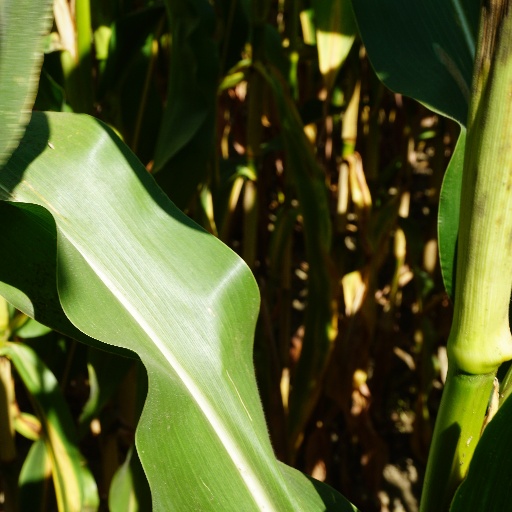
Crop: maize; corn